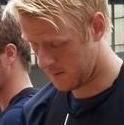
Age: 26